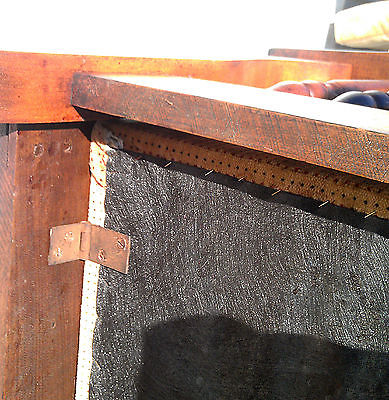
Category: chair